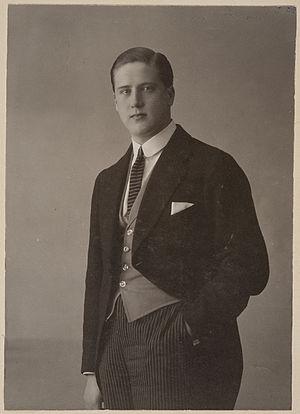
Toivo Ilmari Hannikainen est un pianiste et compositeur finlandais, né à Jyväskylä le 19 octobre 1892, mort à Kuhmoinen le 25 juillet 1955.